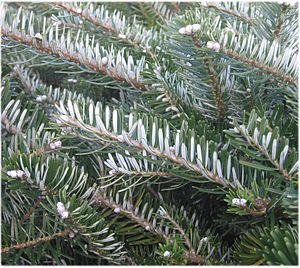
Koreansk ædelgran / Galleri
Undersider af nåle.
Koreansk ædelgran er almindeligvis dyrkede former af et lille, stedsegrønt træ med en lav, kegleagtig vækstform. Det kan nå en højde på ca. 10 m under gunstige forhold. Det er hjemmehørende i de koreanske bjerge og ses almindeligt på planteskoler i Danmark.